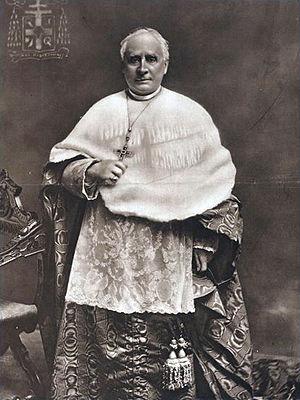
La liste des évêques et archevêques de New York recense les noms des évêques puis des archevêques qui se sont succédé à la tête du diocèse puis de l'archidiocèse de New York, aux États-Unis. Le diocèse de New York est créé le 8 avril 1808, par détachement de celui de Baltimore. Il est élevé au rang d'archidiocèse le 19 juillet 1850.
John Murphy Farley, né le 20 avril 1842 à Newton-Hamilton dans le comté d'Armagh en Irlande du Nord et mort le 17 septembre 1918 à Mamaroneck dans l'État de New York aux États-Unis), est un cardinal irlando-américain, archevêque de New York de 1902 à sa mort.